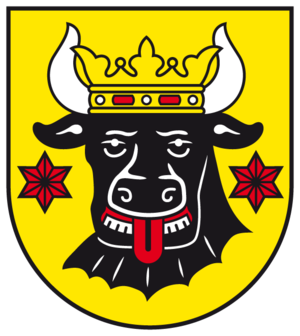
Lübz est une petite ville allemande se trouvant au bord du canal de l'Elde dans le Mecklembourg et l'arrondissement de Ludwigslust-Parchim.